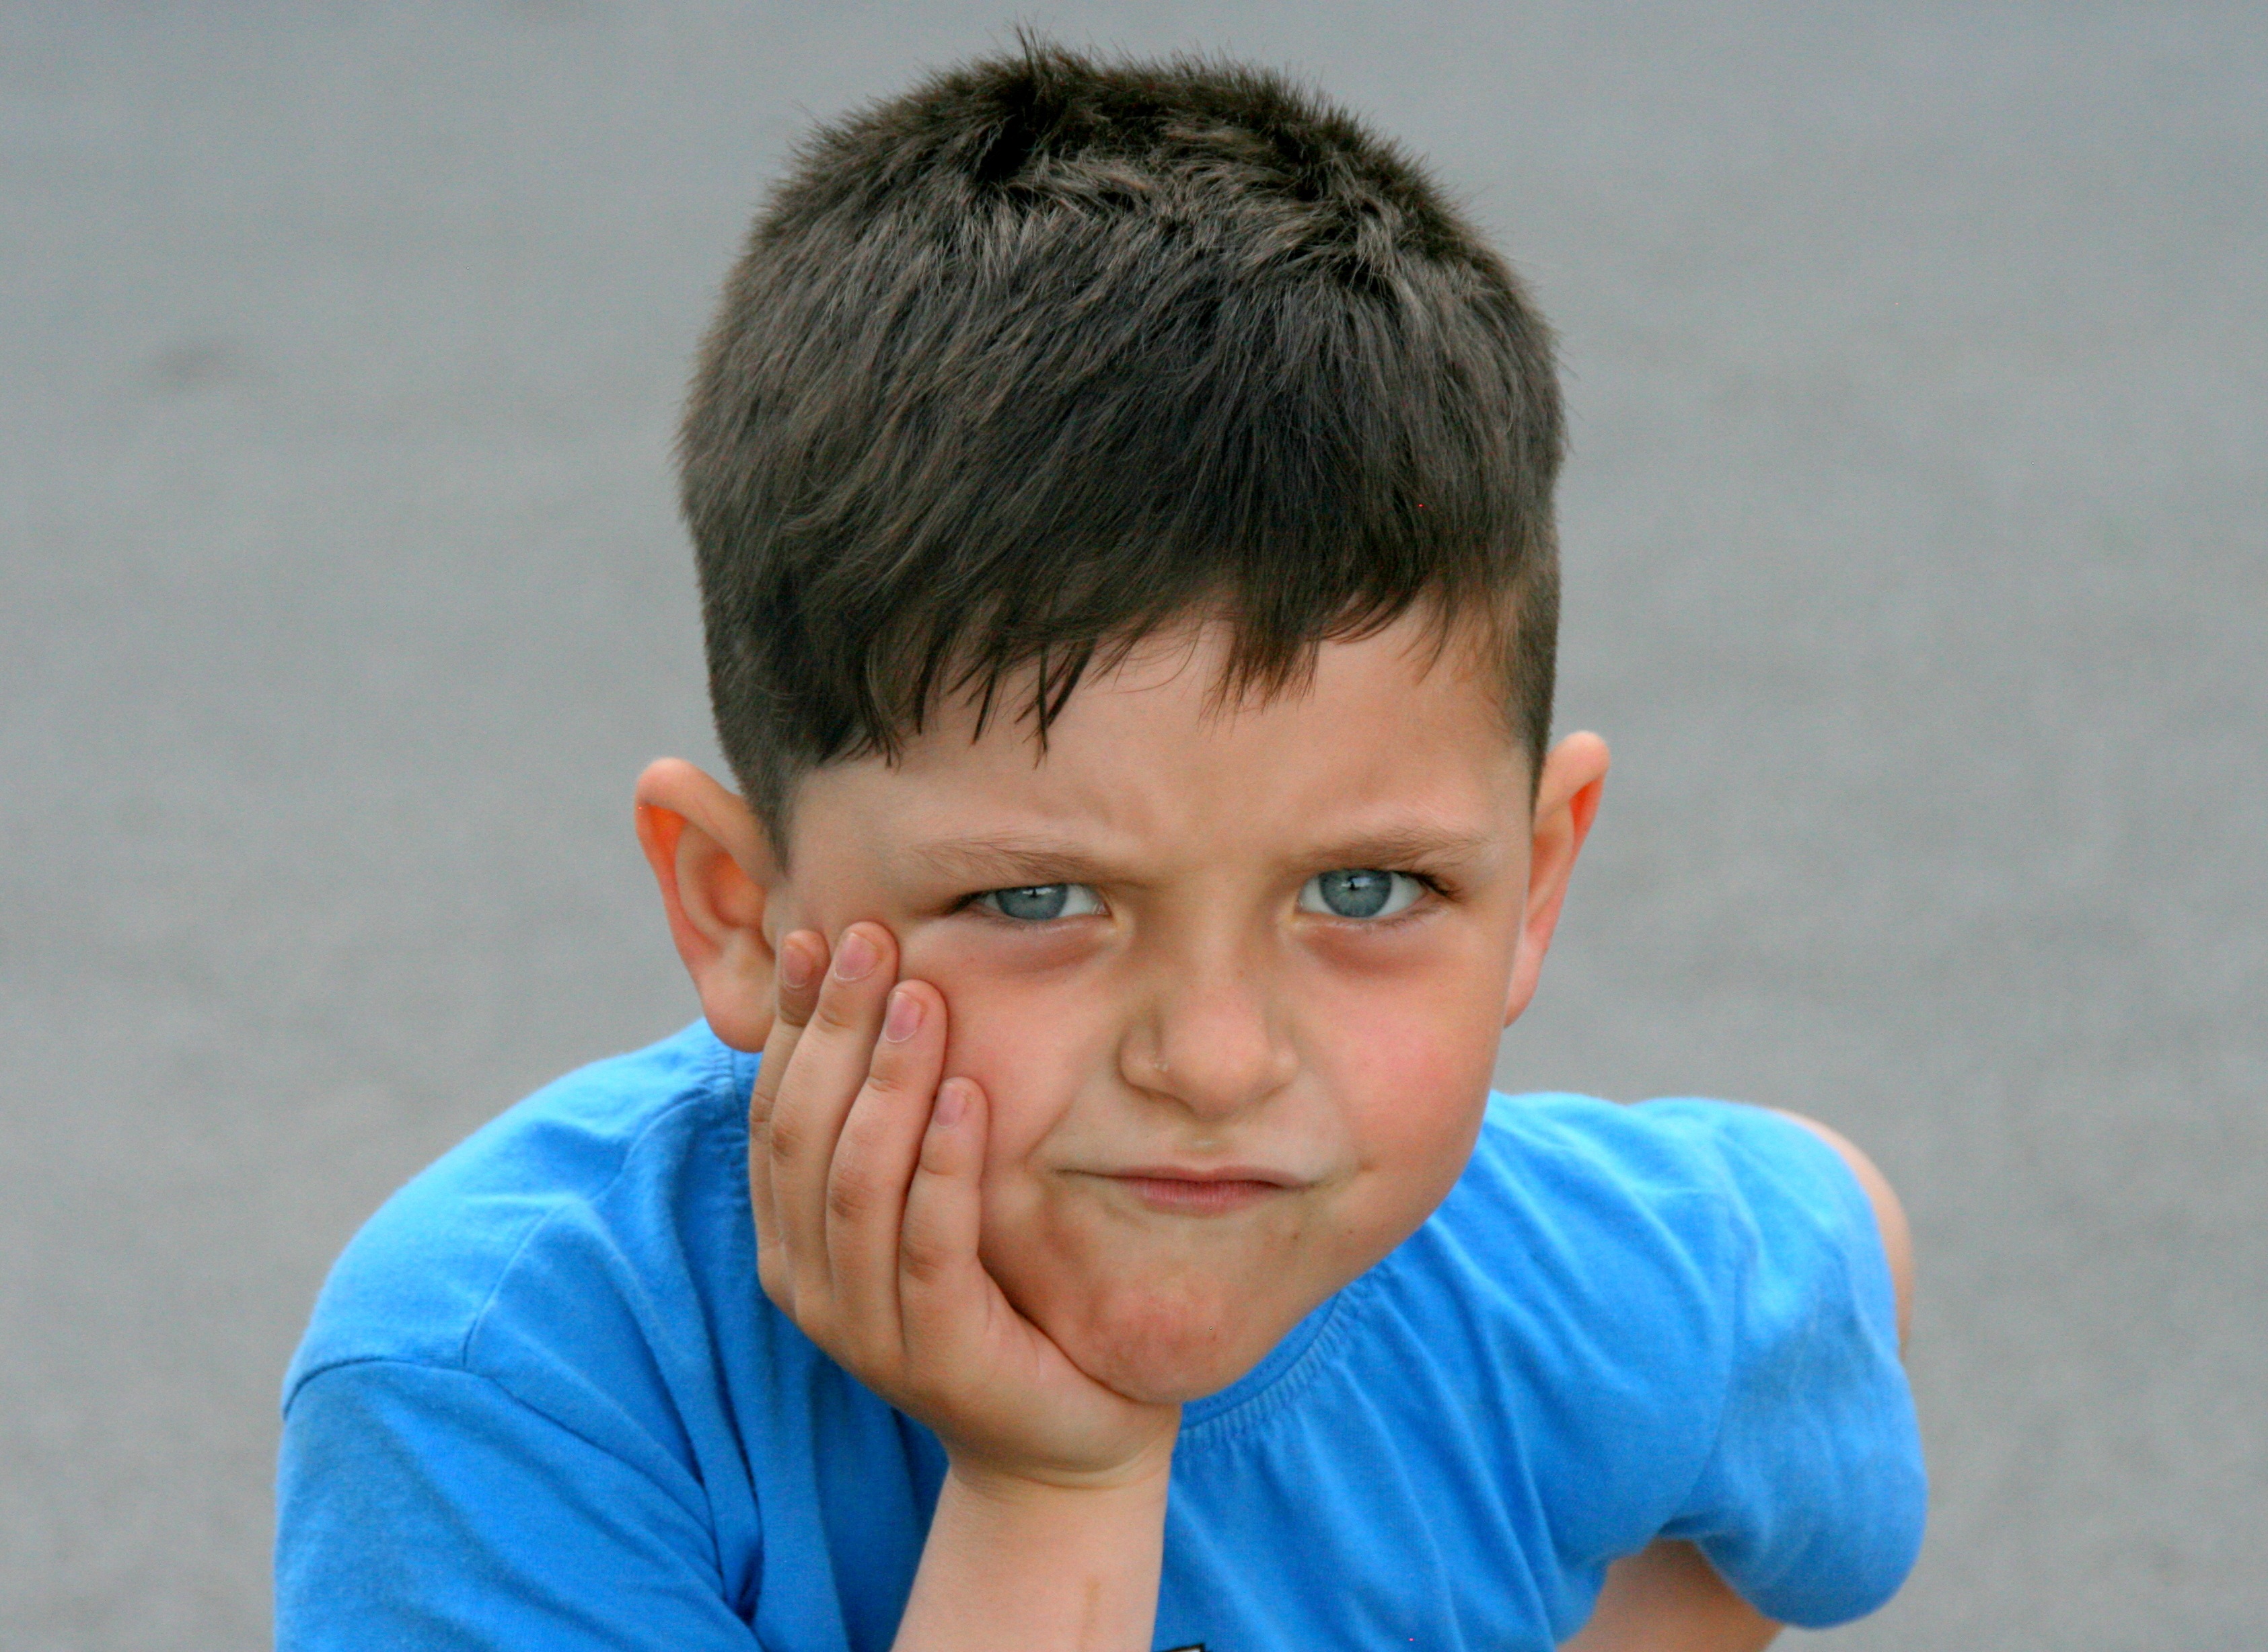
man, person, people, play, boy, male, portrait, child, blue, facial expression, hairstyle, smile, senior citizen, face, nose, infant, toddler, organ, laughter, emotion, portrait photography